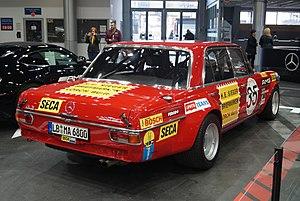
La Mercedes-Benz 300 SEL 6.3 AMG est une voiture de course fabriquée par Mercedes-Benz et Mercedes-AMG en 1968.